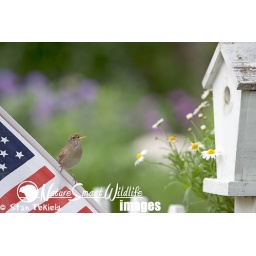
House Wren (Troglodytes aedon) on american flag with white house taken in Victoria Minnesota